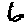
Label: 6